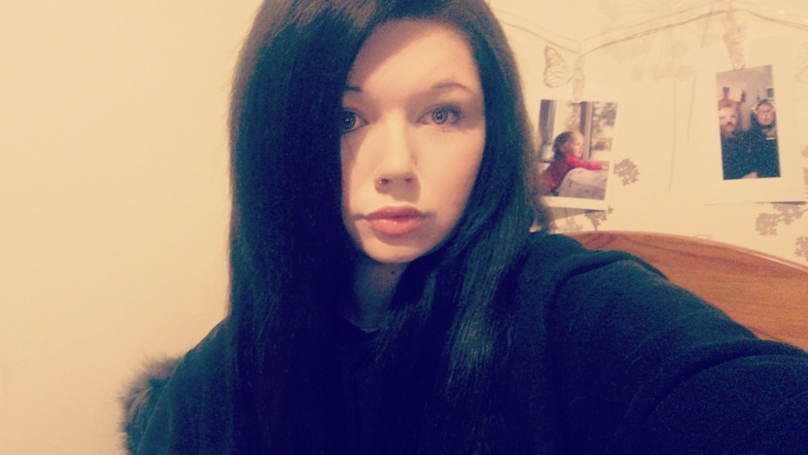
Gender: women